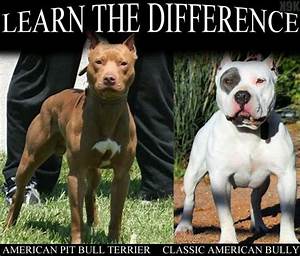
Label: cane